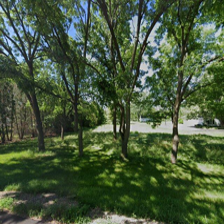
Label: streetView